Iban García del Blanco

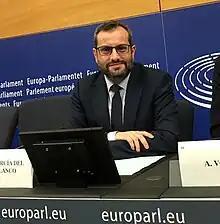

Iban García del Blanco (born 1977) is a Spanish politician, who was elected as a Member of the European Parliament in 2019.